Pleasant Township, Franklin County, Ohio

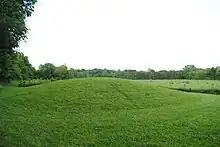
John Galbreath Mound

It is one of fifteen Pleasant Townships statewide.